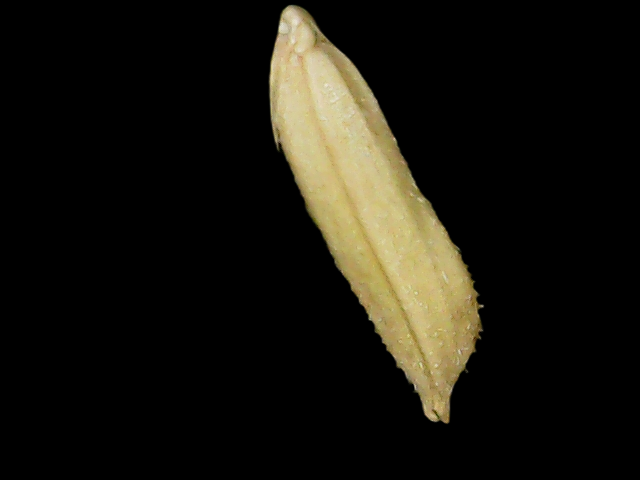
Rice variety: Binadhan19